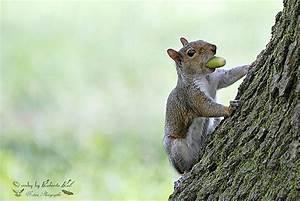
squirrel